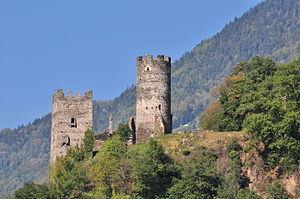
Château de Chantemerle
Le château de Chantemerle ou château de La Bathie, dit également château de Saint-Didier, est un ancien château fort, du XIIᵉ siècle, centre de la châtellenie archiépiscopale de La Bâthie, résidence d'été des archevêques de Tarentaise, dont les ruines se dressent sur la commune de La Bâthie dans le département de Savoie en région Auvergne-Rhône-Alpes.